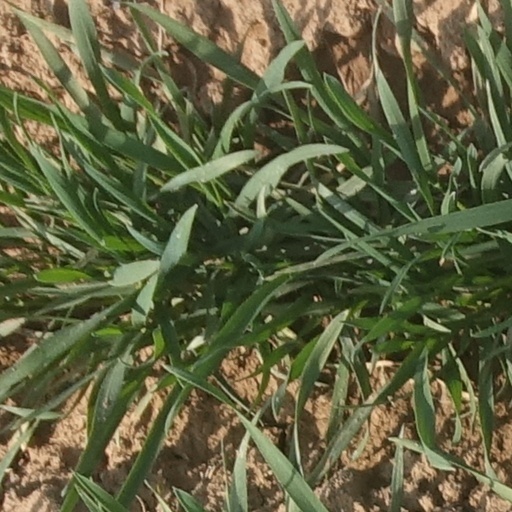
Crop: wheat